Fred Allen

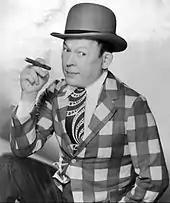
Allen on the "Texaco Star Theater" in 1940

"The Fred Allen Show" was radio's top-rated show of the 1946–47 season. Allen was able to negotiate a lucrative new contract as a result not only of the show's success but also in large measure to NBC's anxiety to keep more of its stars from joining Jack Benny in a wholesale defection to CBS as well as to retain its services for its rapidly-expanding television programming. The CBS talent raids broke up NBC's hit Sunday night, and Benny also convinced George Burns and Gracie Allen and Bing Crosby to join his move.